Jeffrey R. MacDonald

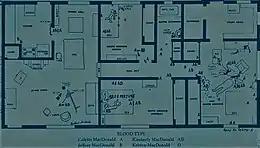
FBI crime scene diagram of 544 Castle Drive, depicting the location of each family member and the typing results of each bloodstain within the residence.

An argument or fight between MacDonald and Colette began in the master bedroom, possibly over the issue of Kristen's repeatedly wetting his side of the bed while sleeping there, or his adultery. Investigators speculated that the argument turned physical and she had probably hit him on the forehead with a hairbrush, which resulted in a mark on his forehead which failed to break his skin. As he retaliated by hitting her, first with his fists and then beating her with a piece of lumber, Kimberley, whose blood and brain serum were found in the doorway, may have walked in after hearing the commotion and was struck at least once on the head, possibly by accident. Believing Colette dead, MacDonald carried the mortally wounded Kimberley back to her bedroom. After stabbing her, MacDonald then proceeded to Kristen's room, carrying the club he had used to bludgeon Kimberley, intent on disposing of the last remaining potential witness. Before he could do so, Colette, whose blood was found on Kristen's bed covers and on one wall of her room, apparently regained consciousness, stumbled into her younger daughter's bedroom and threw her own body over Kristen in a desperate effort to protect her. After killing both of them, MacDonald then wrapped Colette's body in a sheet and carried her body to the master bedroom, leaving a smudged footprint matching her blood type as he exited Kristen's bedroom.